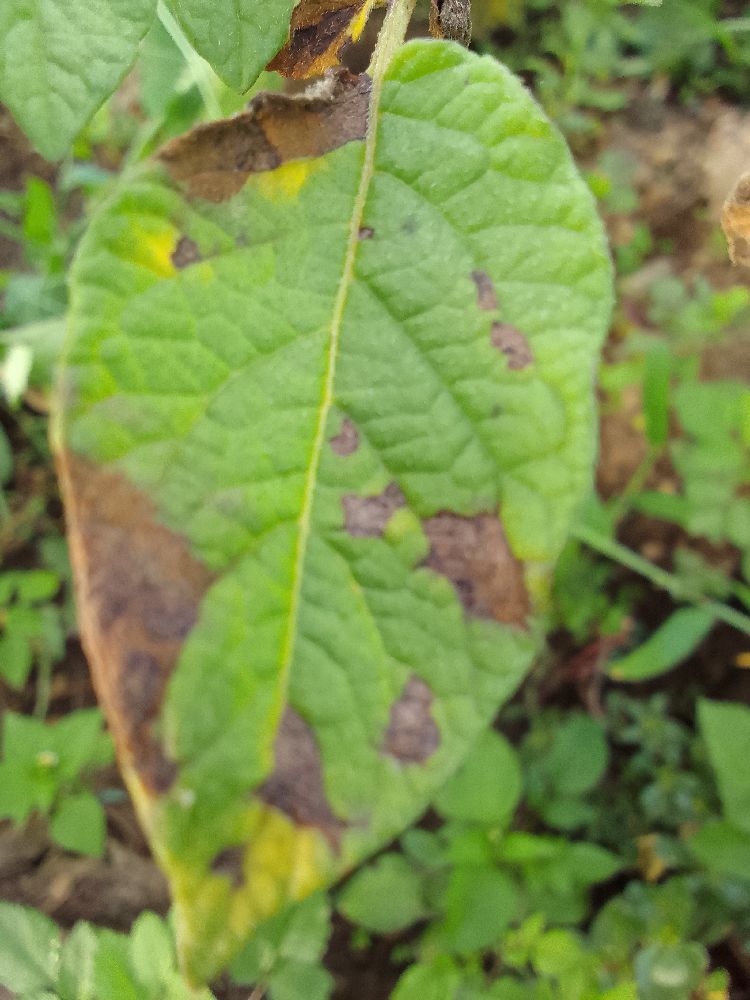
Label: Late blight